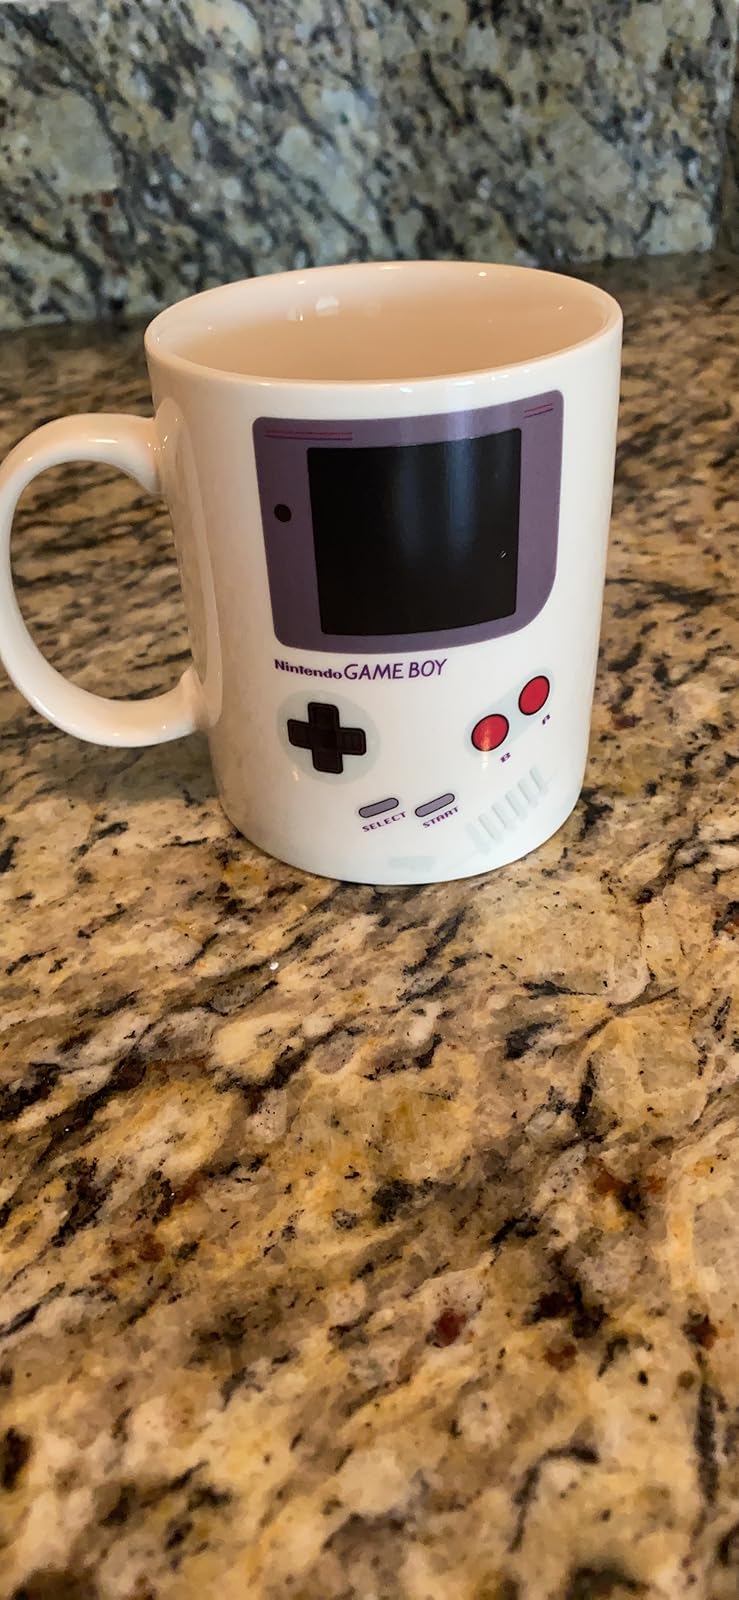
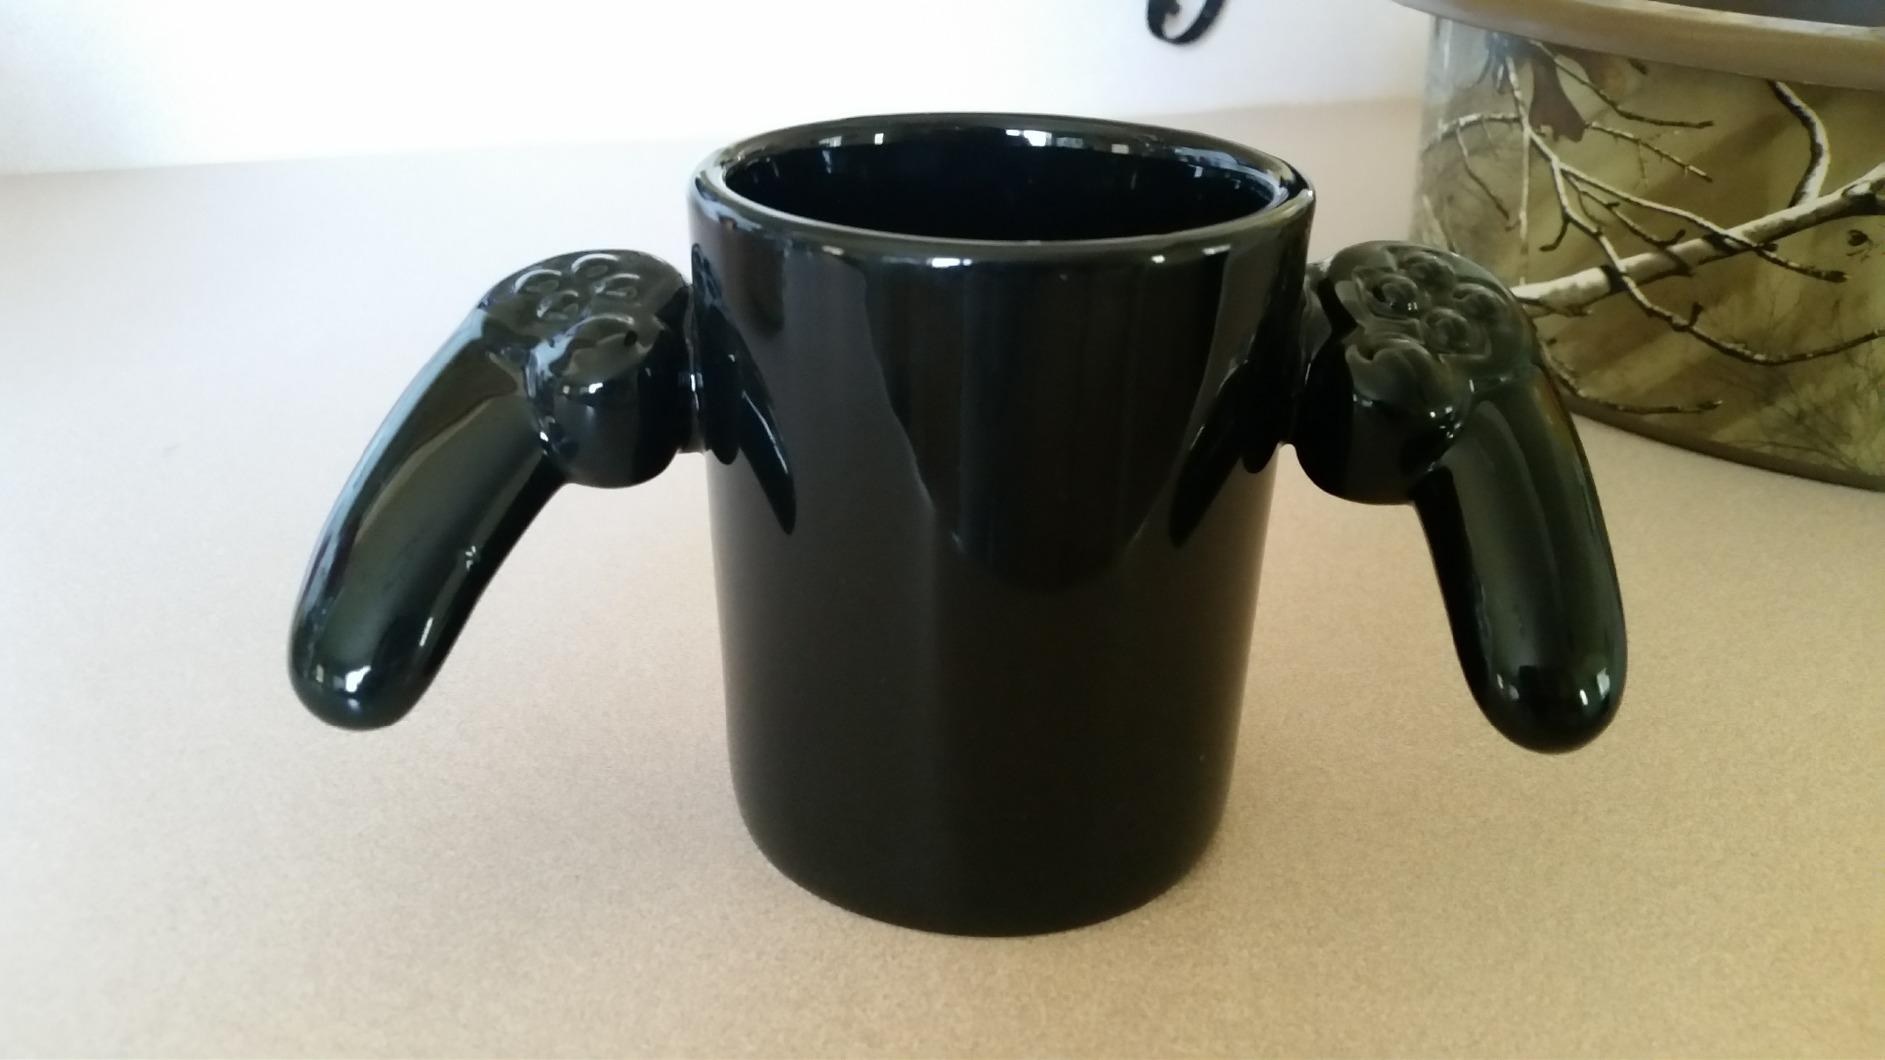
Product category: items_mug
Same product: no